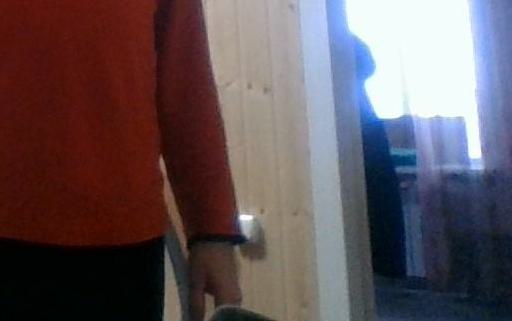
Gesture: no_gesture